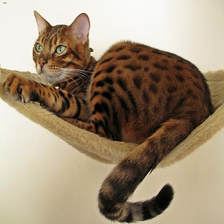
Species: cat
Breed: Bengal